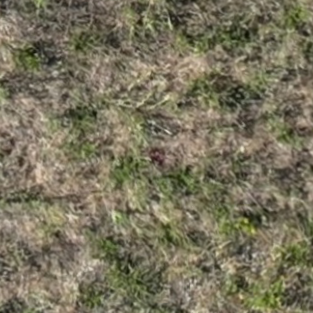
Month: july
Dye color: red
Dye concentration: high